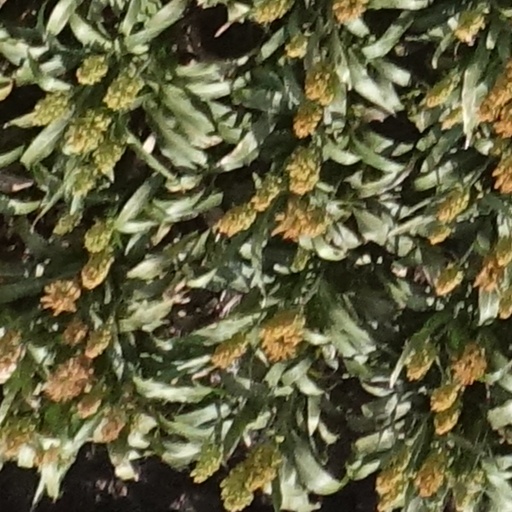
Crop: sorghum